Taiari / Chalky Inlet

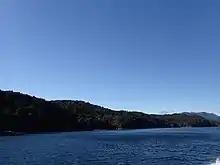
Great Island, near the entrance to Taiari / Chalky Inlet

The geography of Taiari / Chalky Inlet is complex, as it is for the neighbouring fiord complexes of Tamatea / Dusky Sound to the north and Rakituma / Preservation Inlet to the south. There are two main entrances to the fiord from the Tasman Sea, separated by a string of islands – the Eastern Passage, which continues in a northerly direction into the main channel of Taiari / Chalky Inlet, and the Western Passage, which is connected to the eastern and main channel via a number of passages between islands. These include Bad Passage (separating Chalky Island and Motutawaki), Return Channel (separating Motutawaki and Great Island), and North Port (separating Great Island from the South Island mainland).